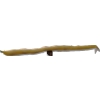
Label: bean_pod